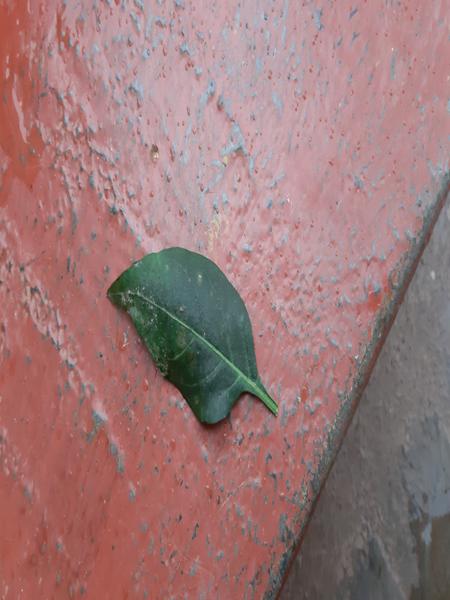
Plant: Chilly